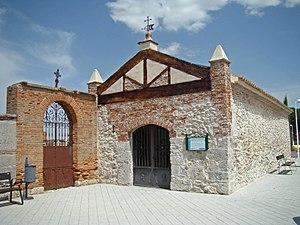
Aldeamayor de San Martín est une commune de la province de Valladolid dans la communauté autonome de Castille-et-León en Espagne.